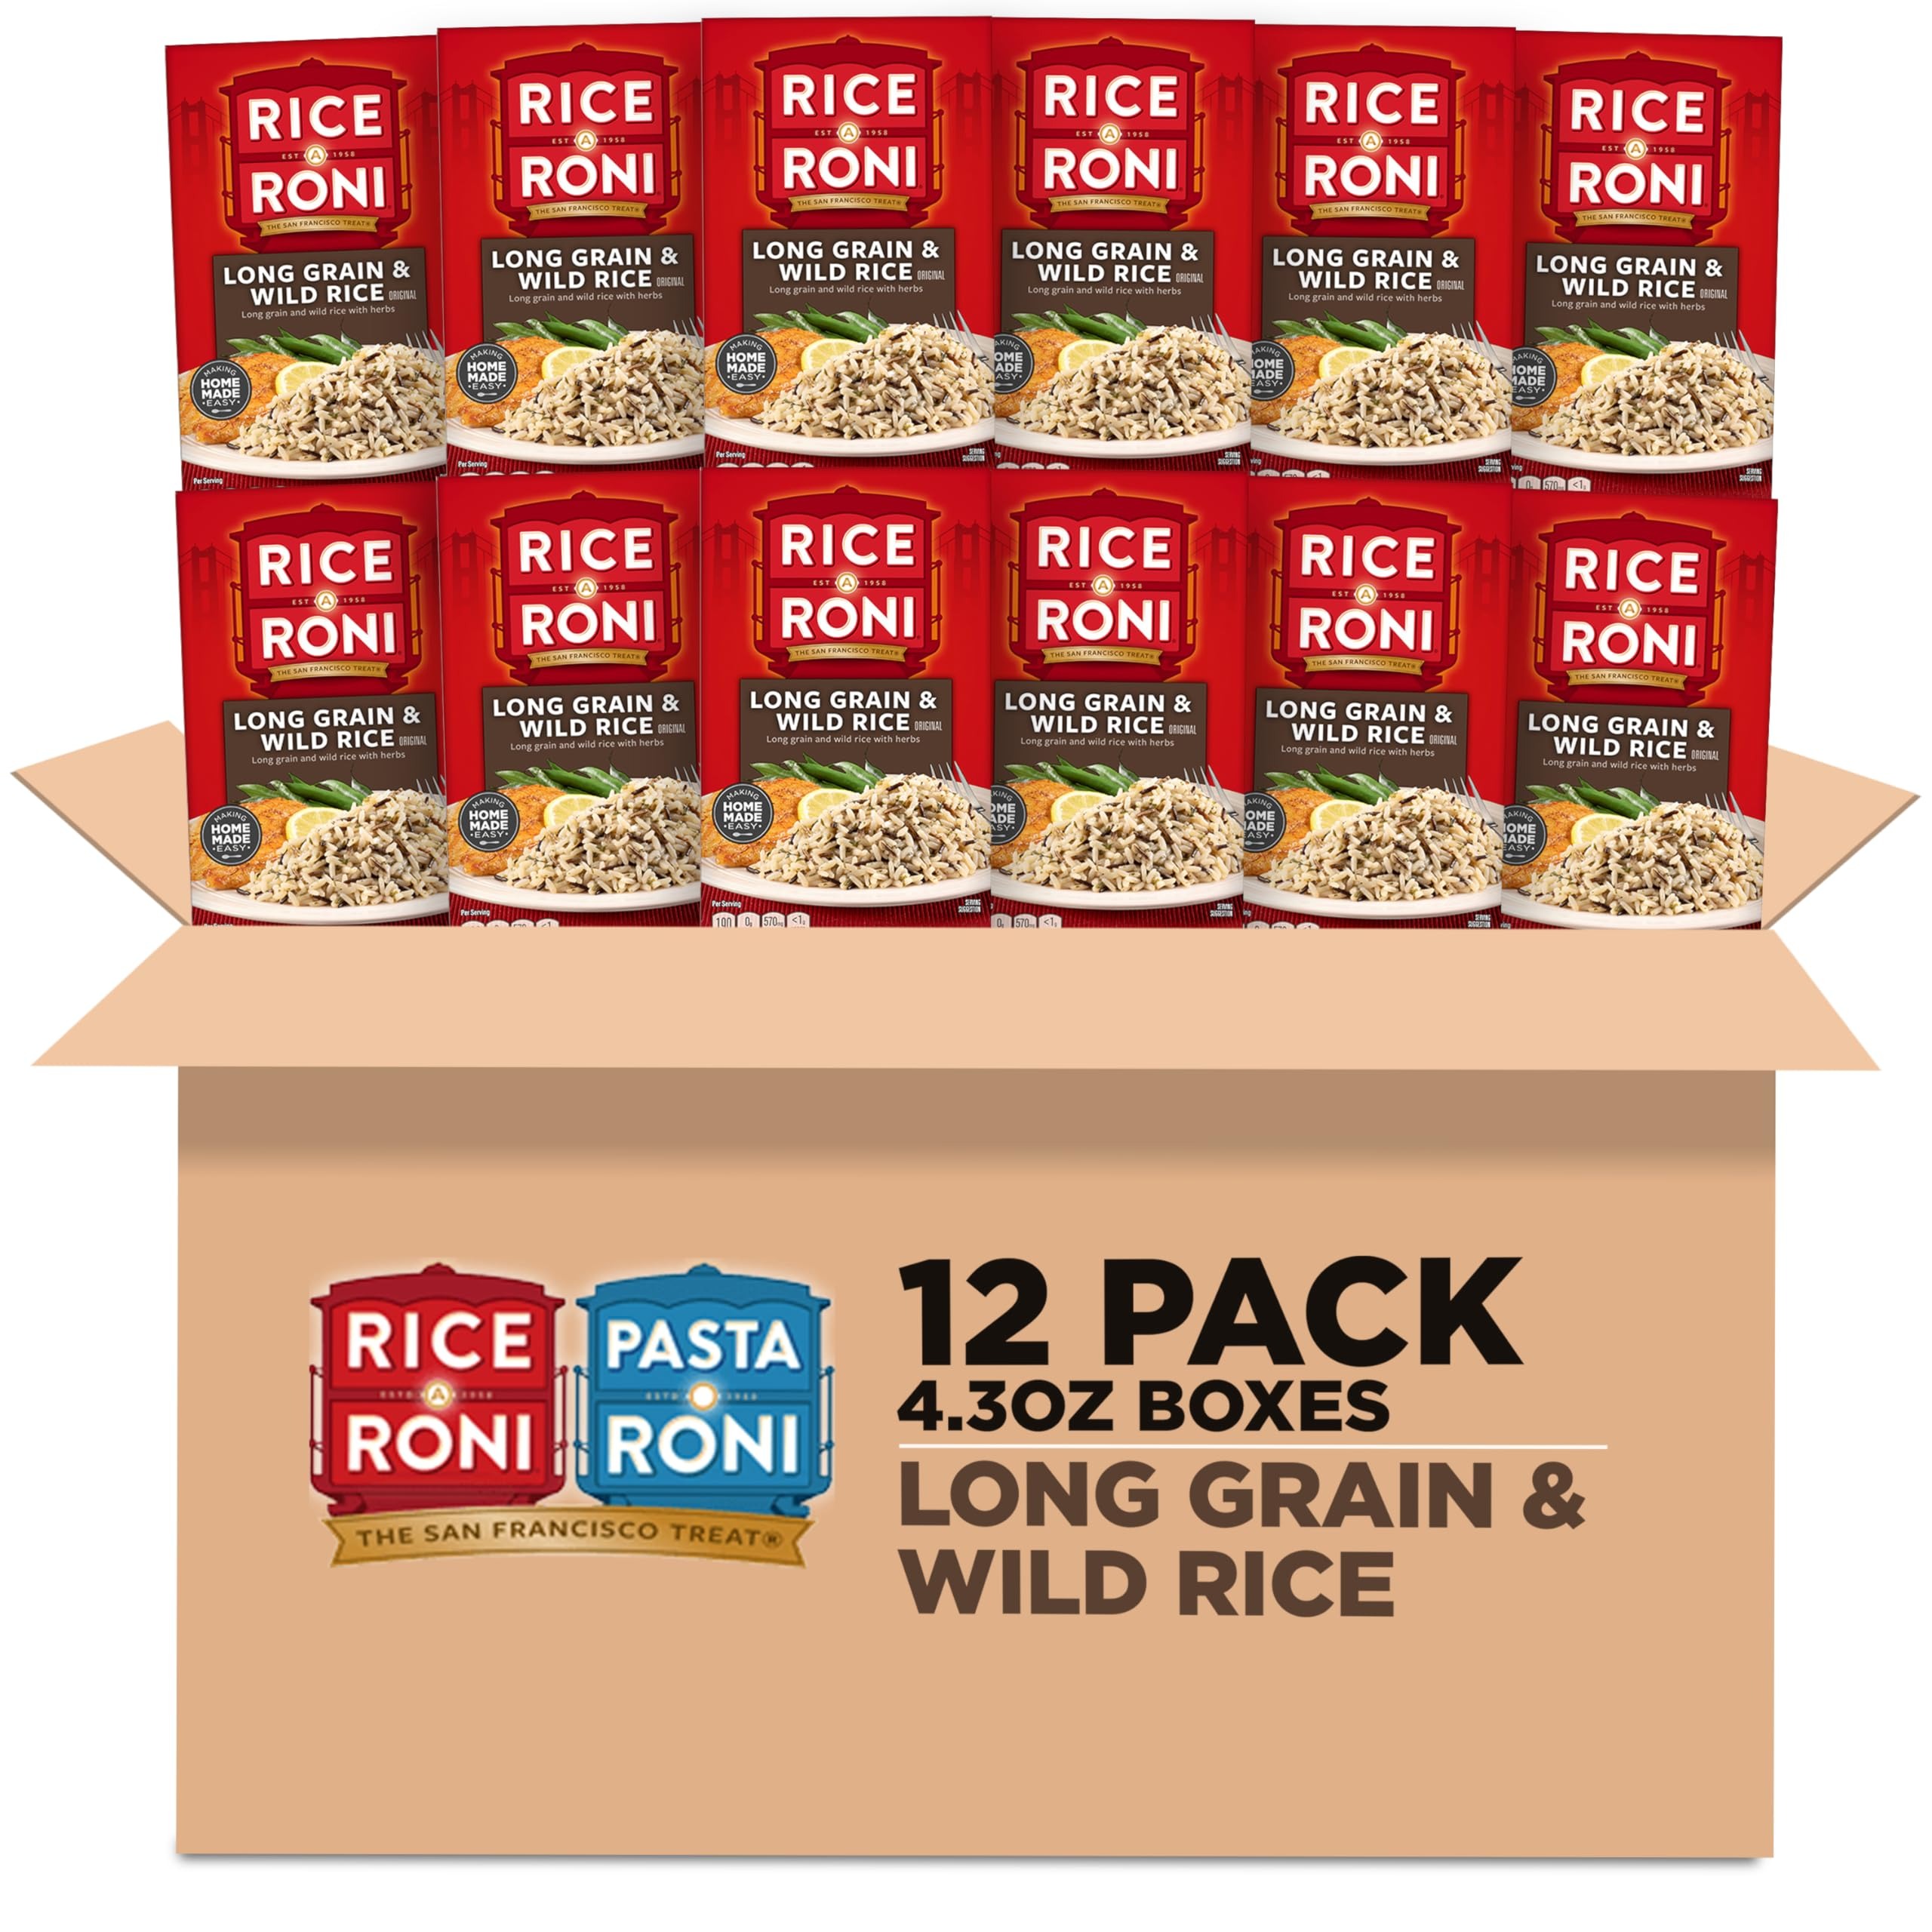
Item Name: Rice-A-Roni Long Grain & Wild Rice with Herbs, 4.3 Ounce Pack of 12
Bullet Point 1: Tender long grain and wild rice with herbs
Bullet Point 2: Just add chicken to make it a meal
Bullet Point 3: Cooks in 25 minutes
Bullet Point 4: 5 grams of protein per serving
Bullet Point 5: Visit our website for tips to help you create easy family pleasing meals
Value: 51.6
Unit: Ounce

Price: 1.59